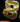
Number: 8